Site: brandenburg
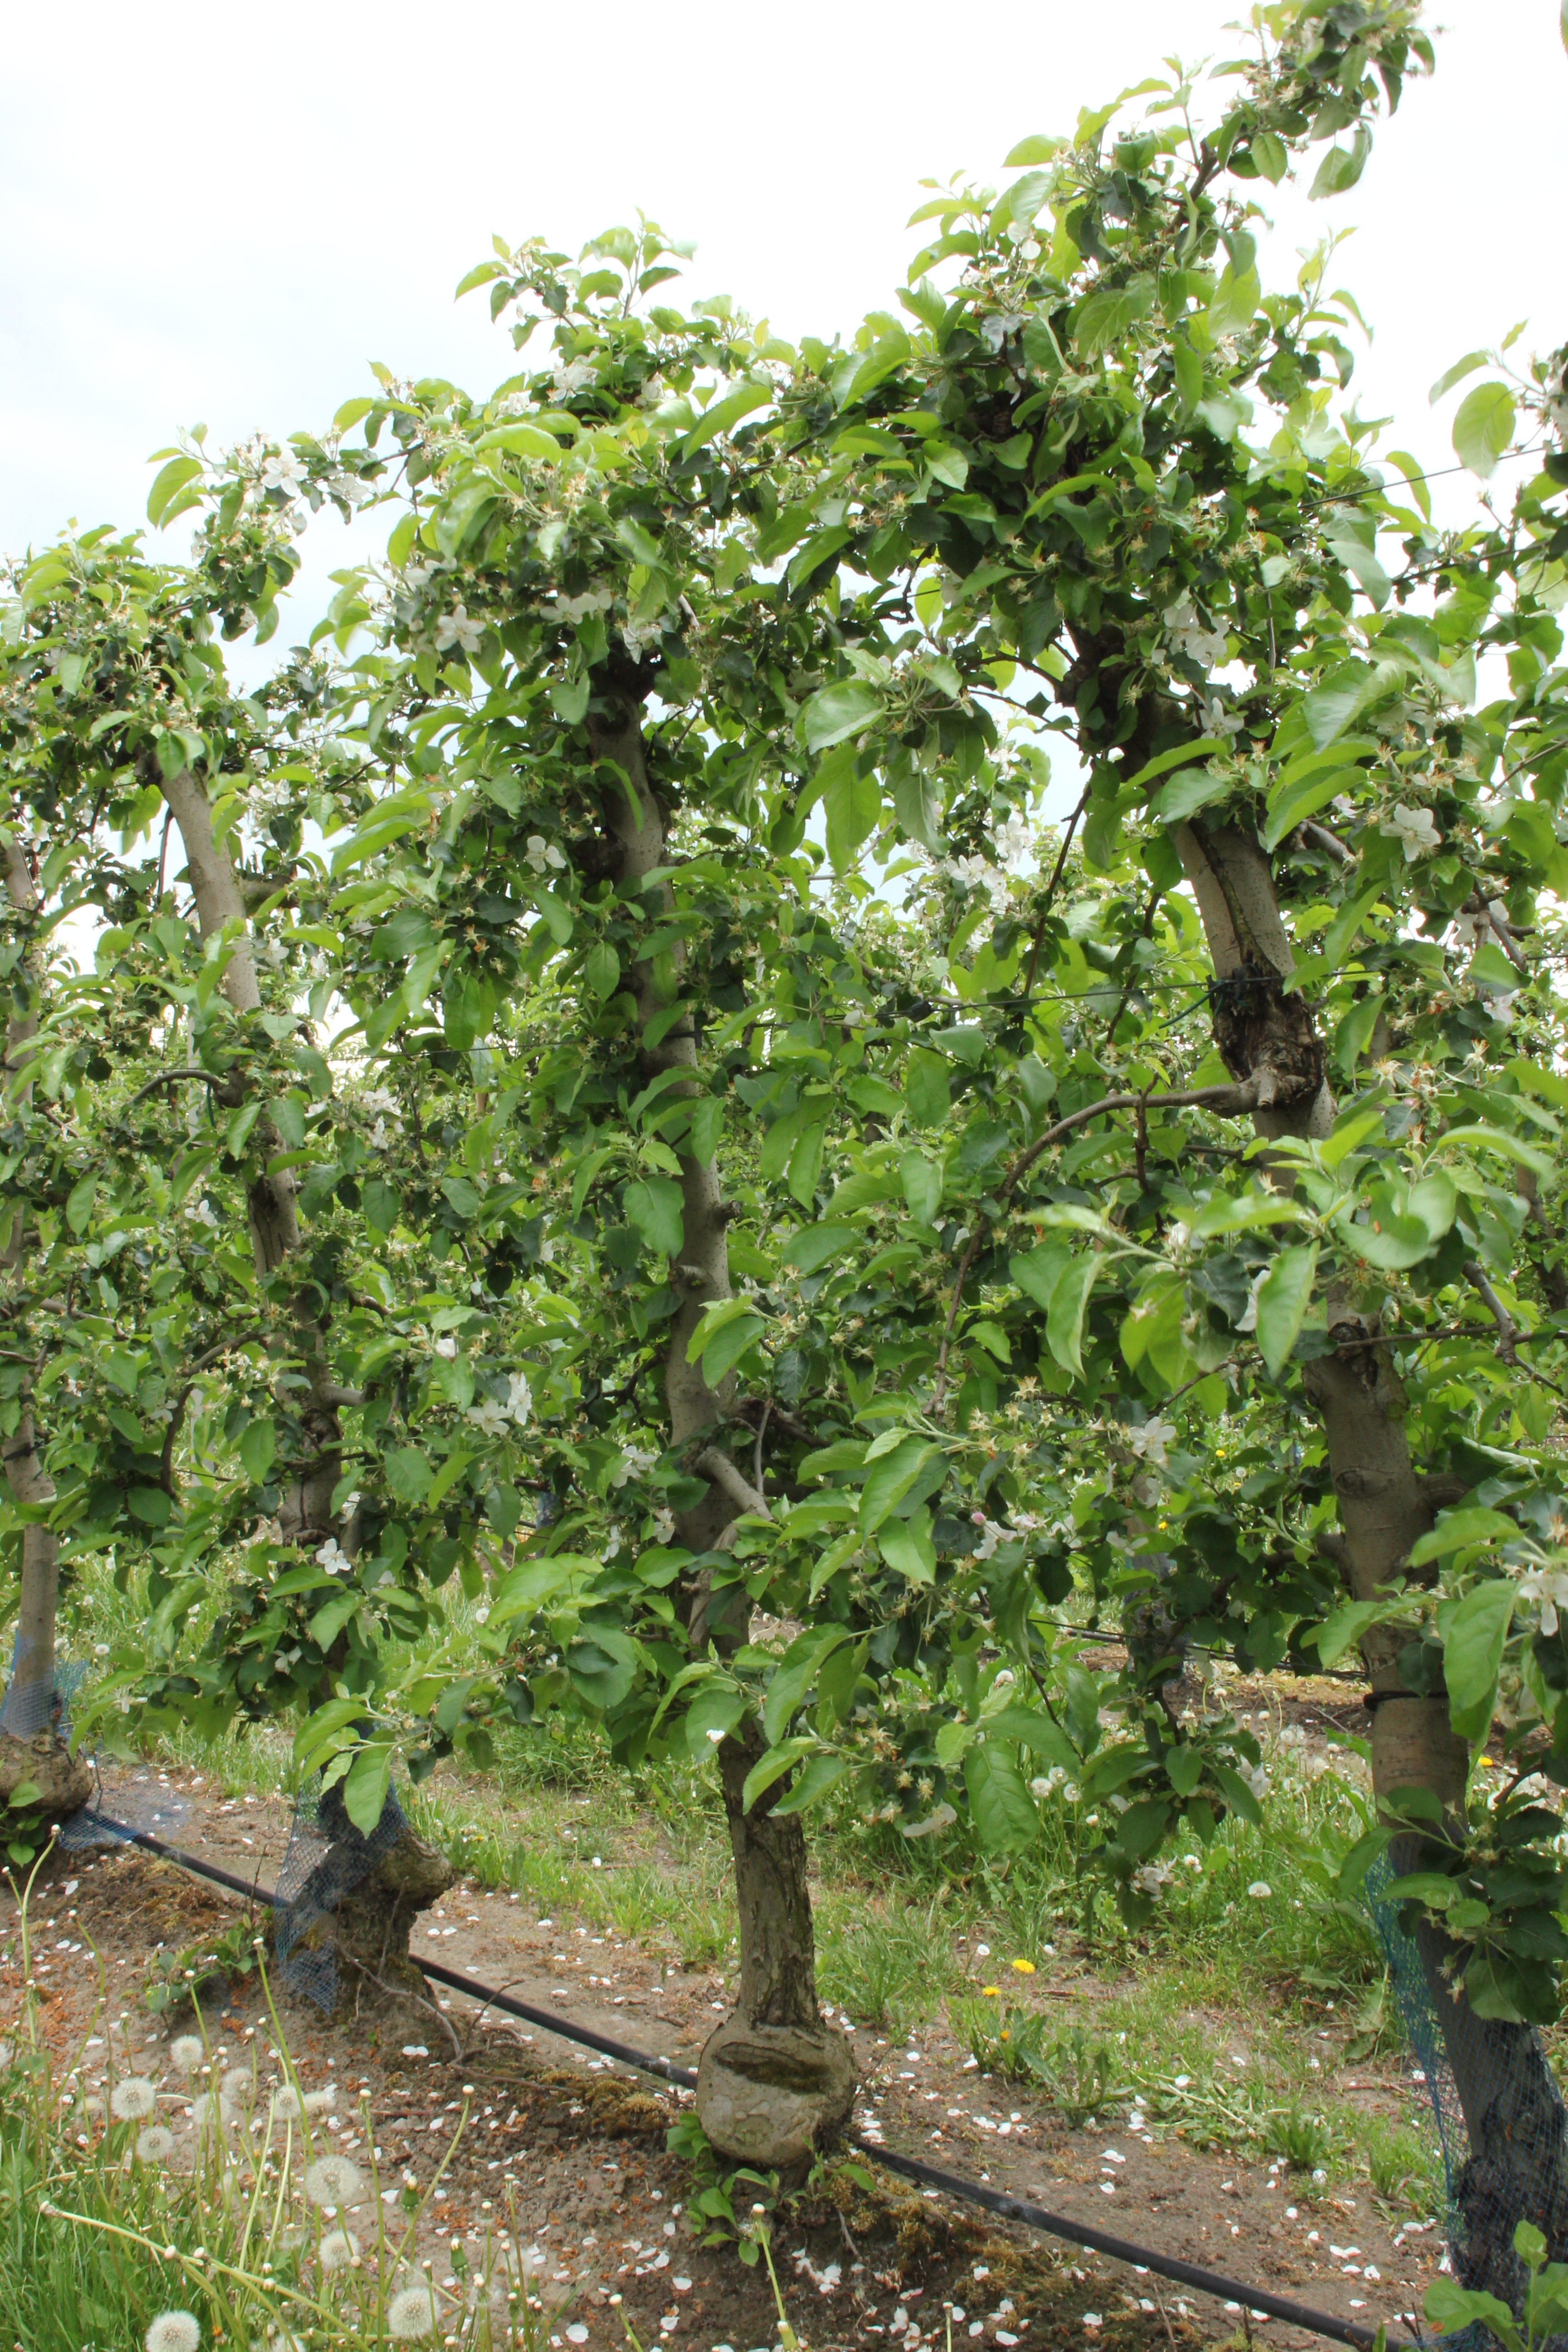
Growth stage (BBCH 67): Flowering